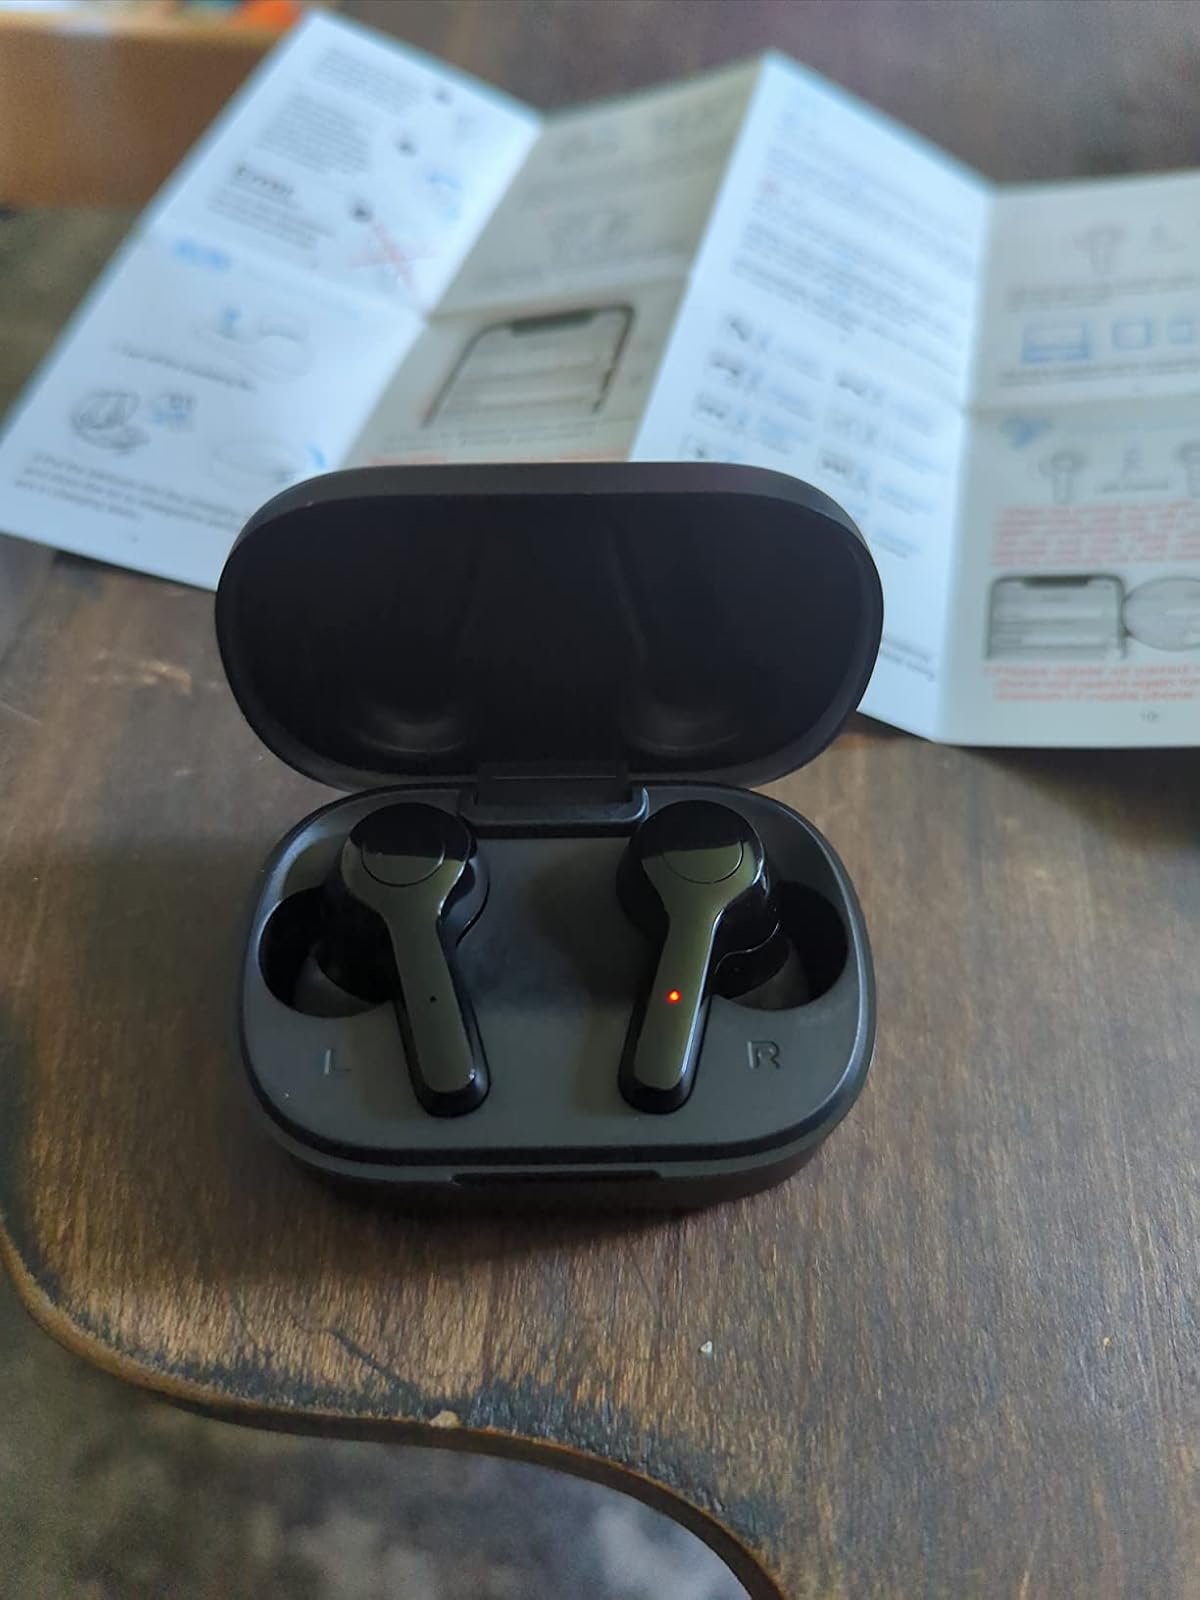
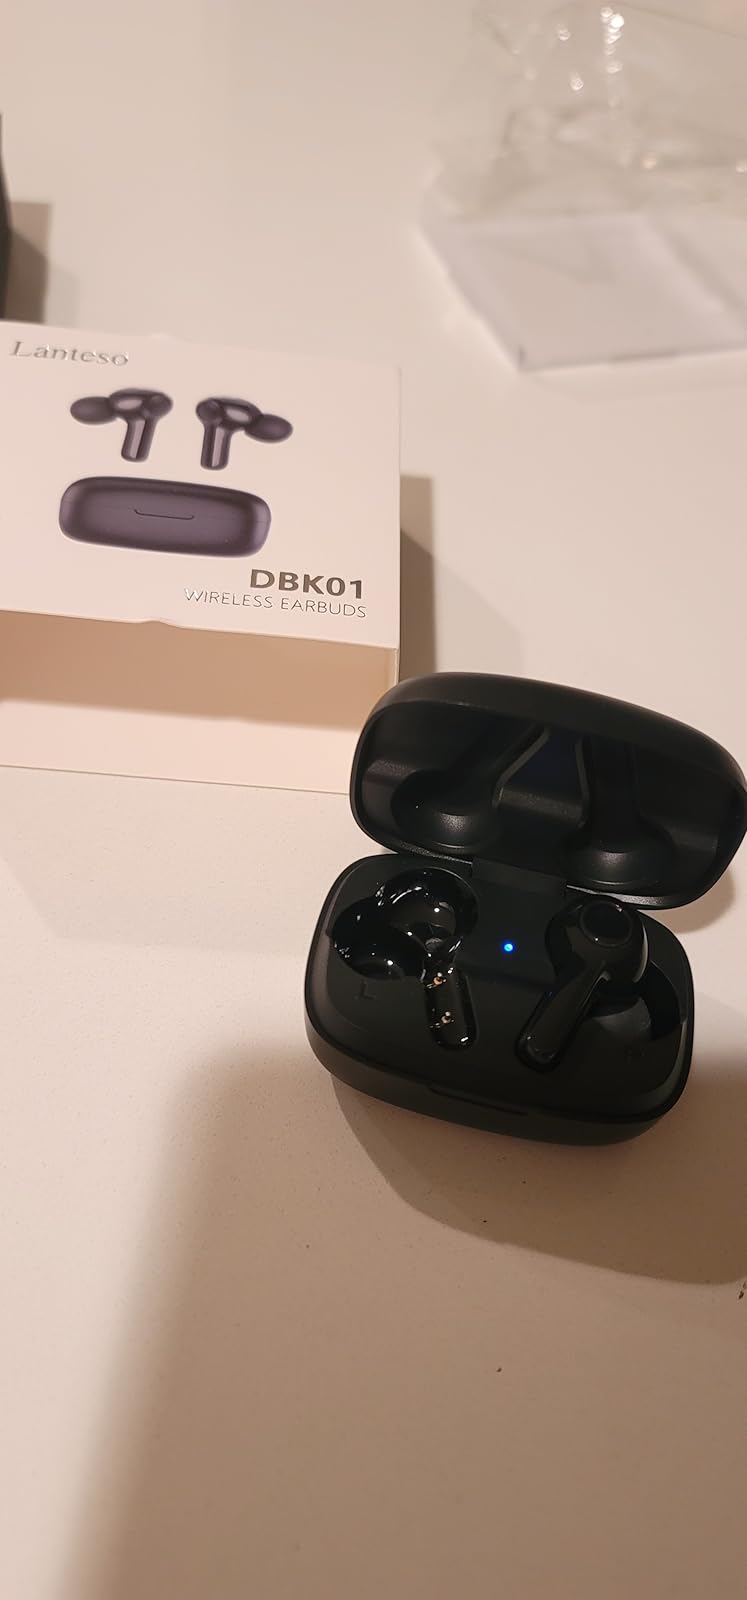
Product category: earbuds
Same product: no